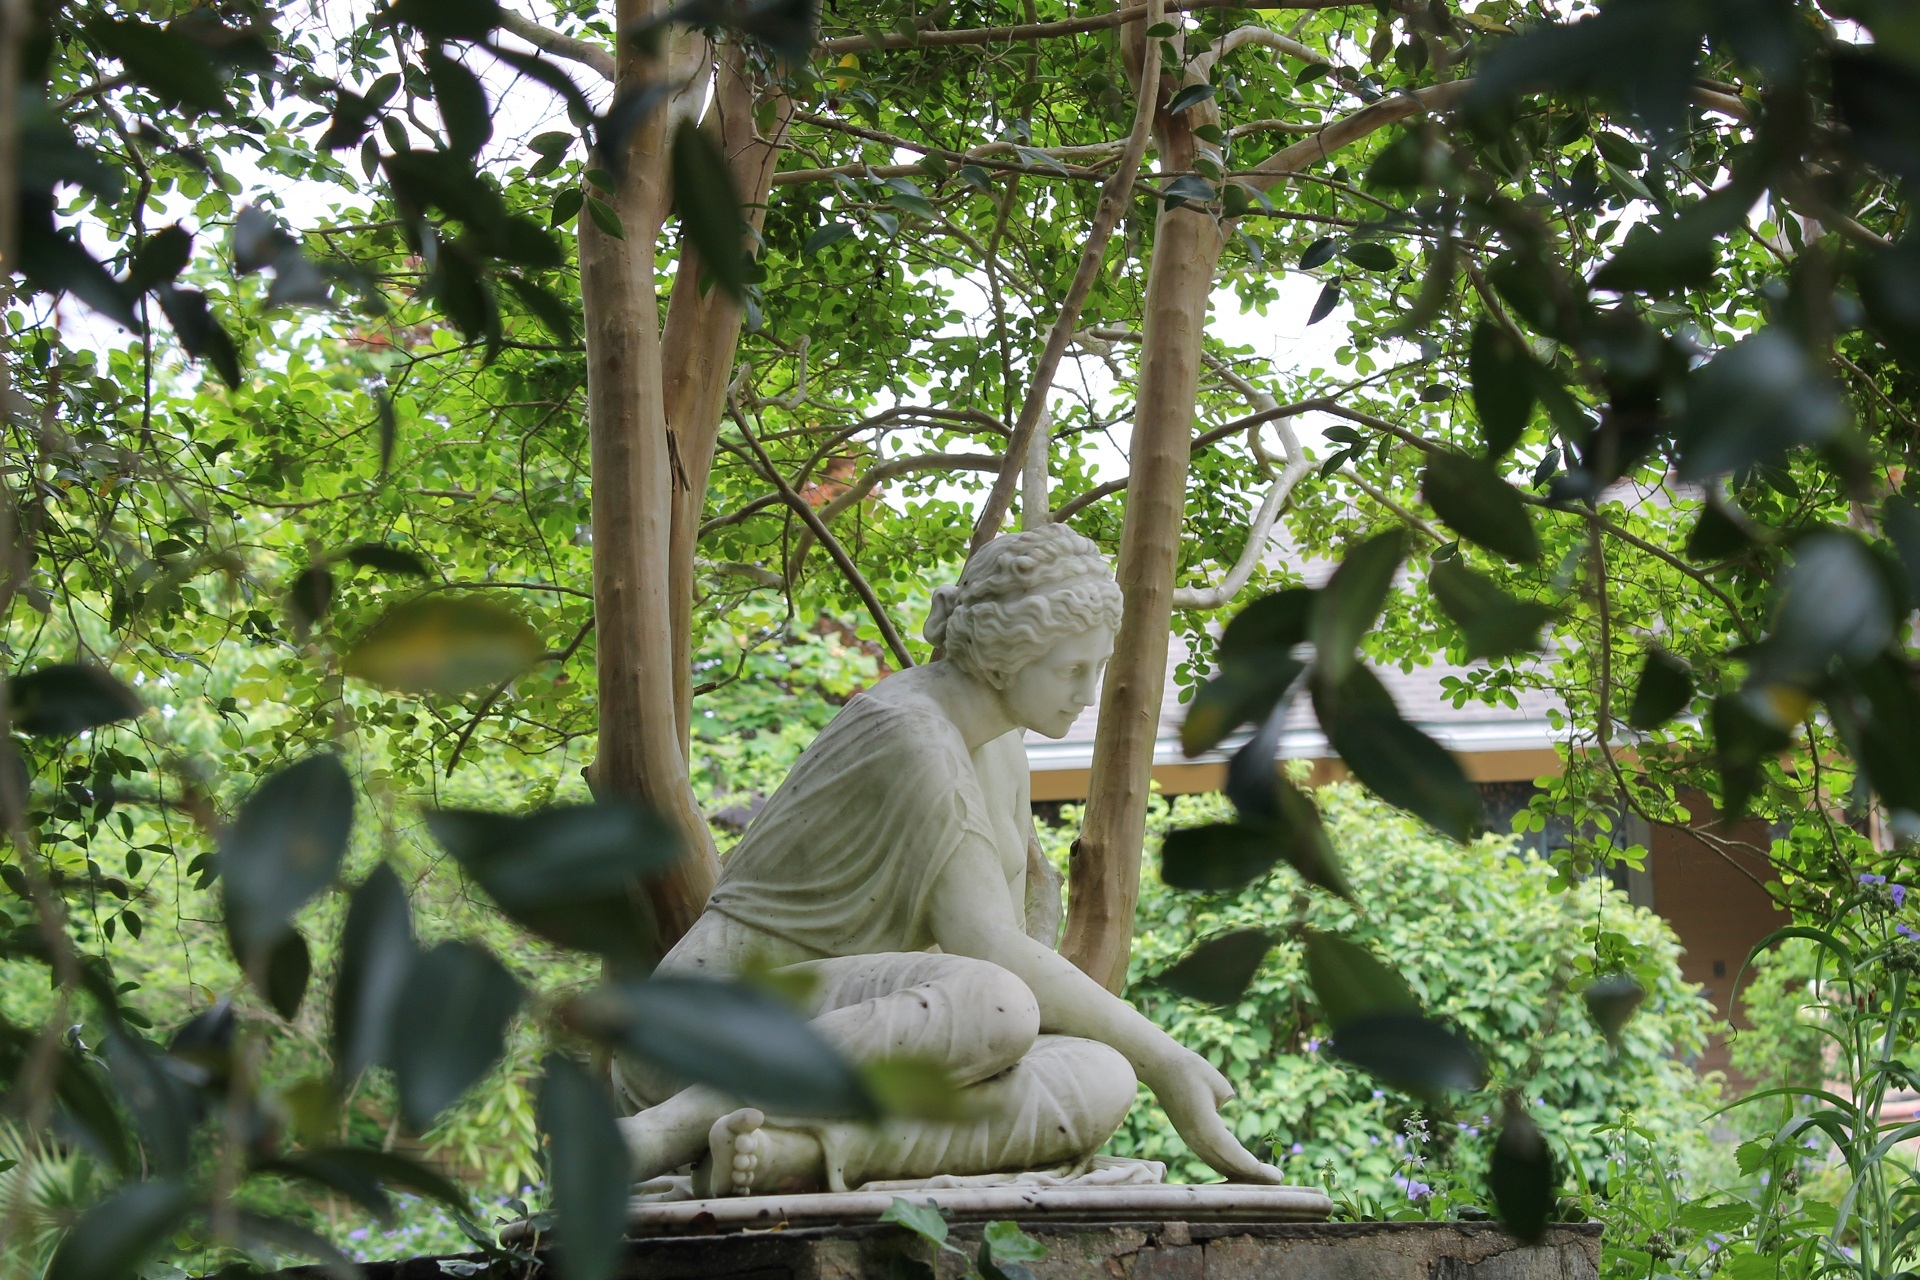
tree, nature, forest, outdoor, woman, white, flower, stone, monument, statue, zoo, greek, jungle, peaceful, park, peace, botany, garden, sculpture, temple, rainforest, botanical garden, carving, habitat, natural environment